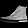
Label: Sneaker